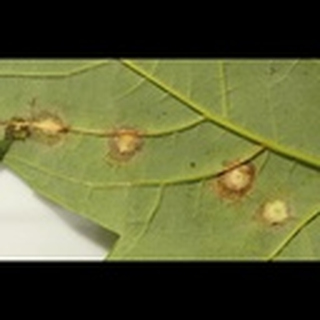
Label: cotton_target_spot